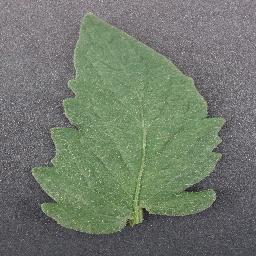
Label: Tomato___healthy